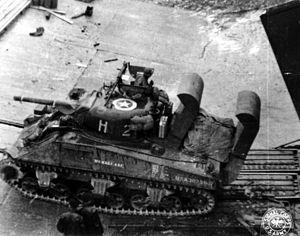
Bataille de Normandie